José Joaquín de Viana

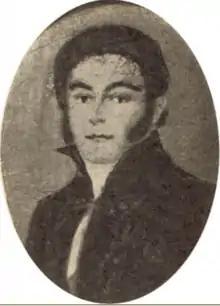
José Joaquín de Viana

José Joaquín de Viana (1718–1773) was a Spanish military and political figure, Governor of Montevideo between 1751 and 1764 and 1771 and 1773.